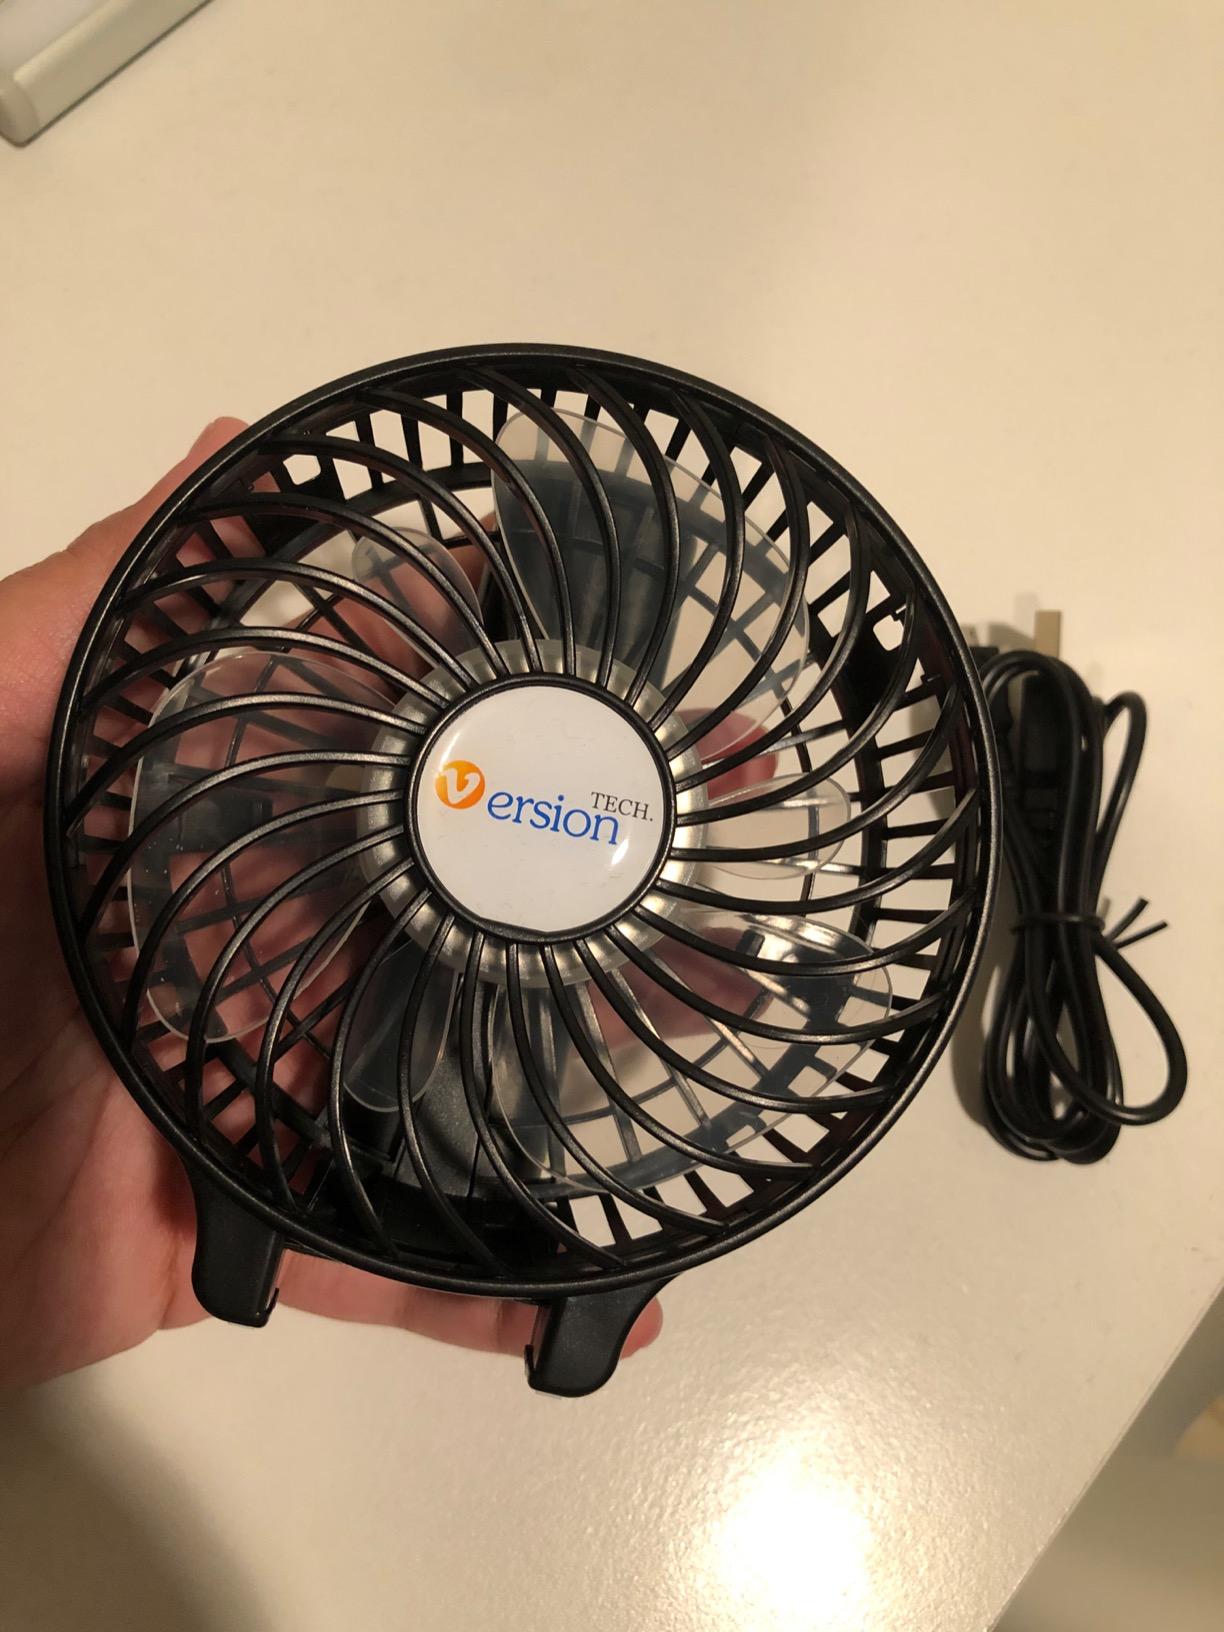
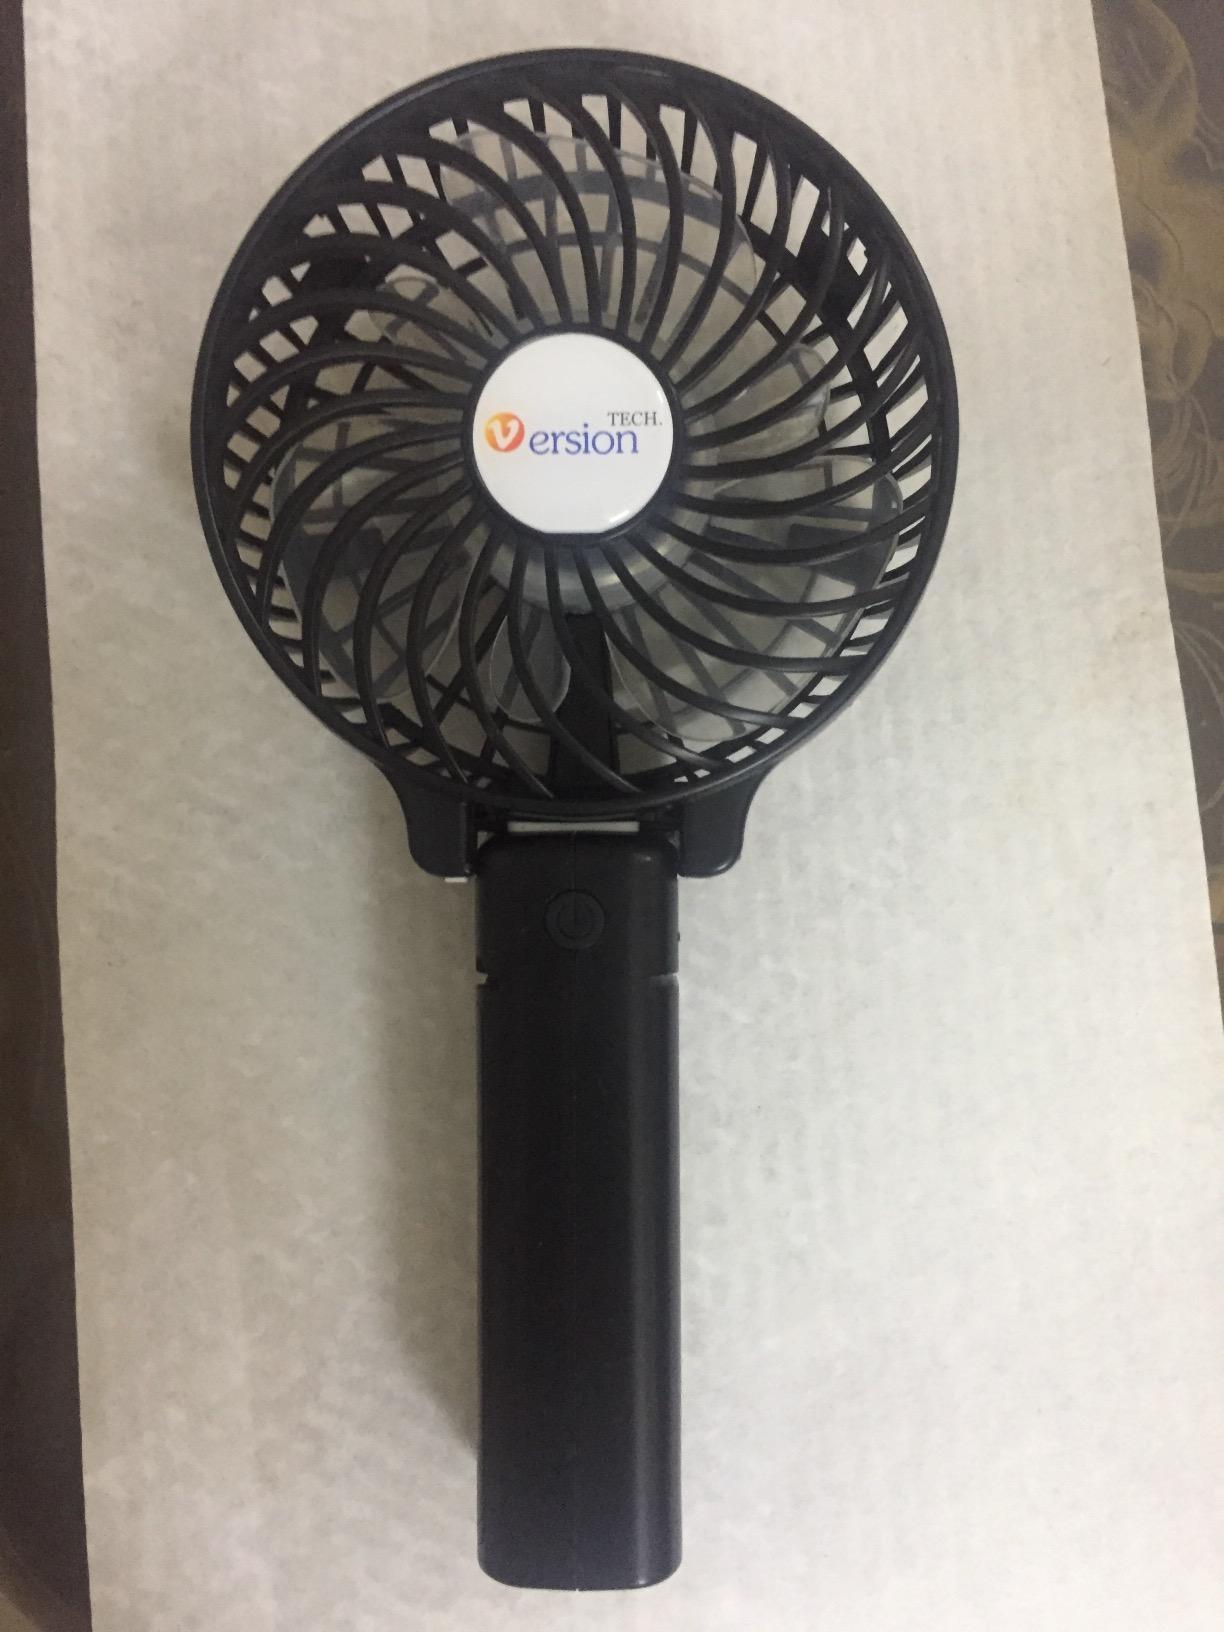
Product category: fan
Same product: yes